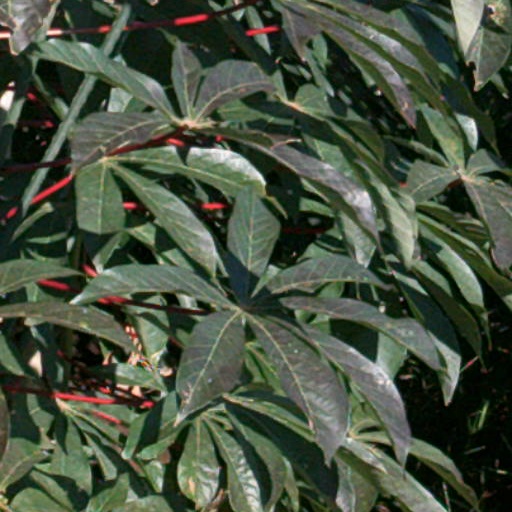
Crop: cassava